Nigar Awards

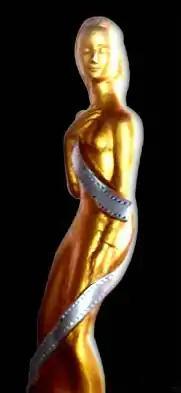

The Nigar Awards were presented in an annual award show to recognize outstanding achievement in Pakistani cinema, after having been revived in 2017 following a 15-year absence. The honors are awarded by Nigar Magazine founded in 1948. The Nigar Awards are Pakistan's version of the Academy Awards.